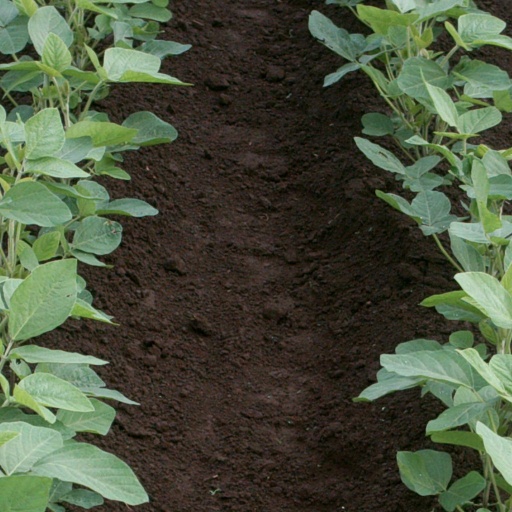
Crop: soybean